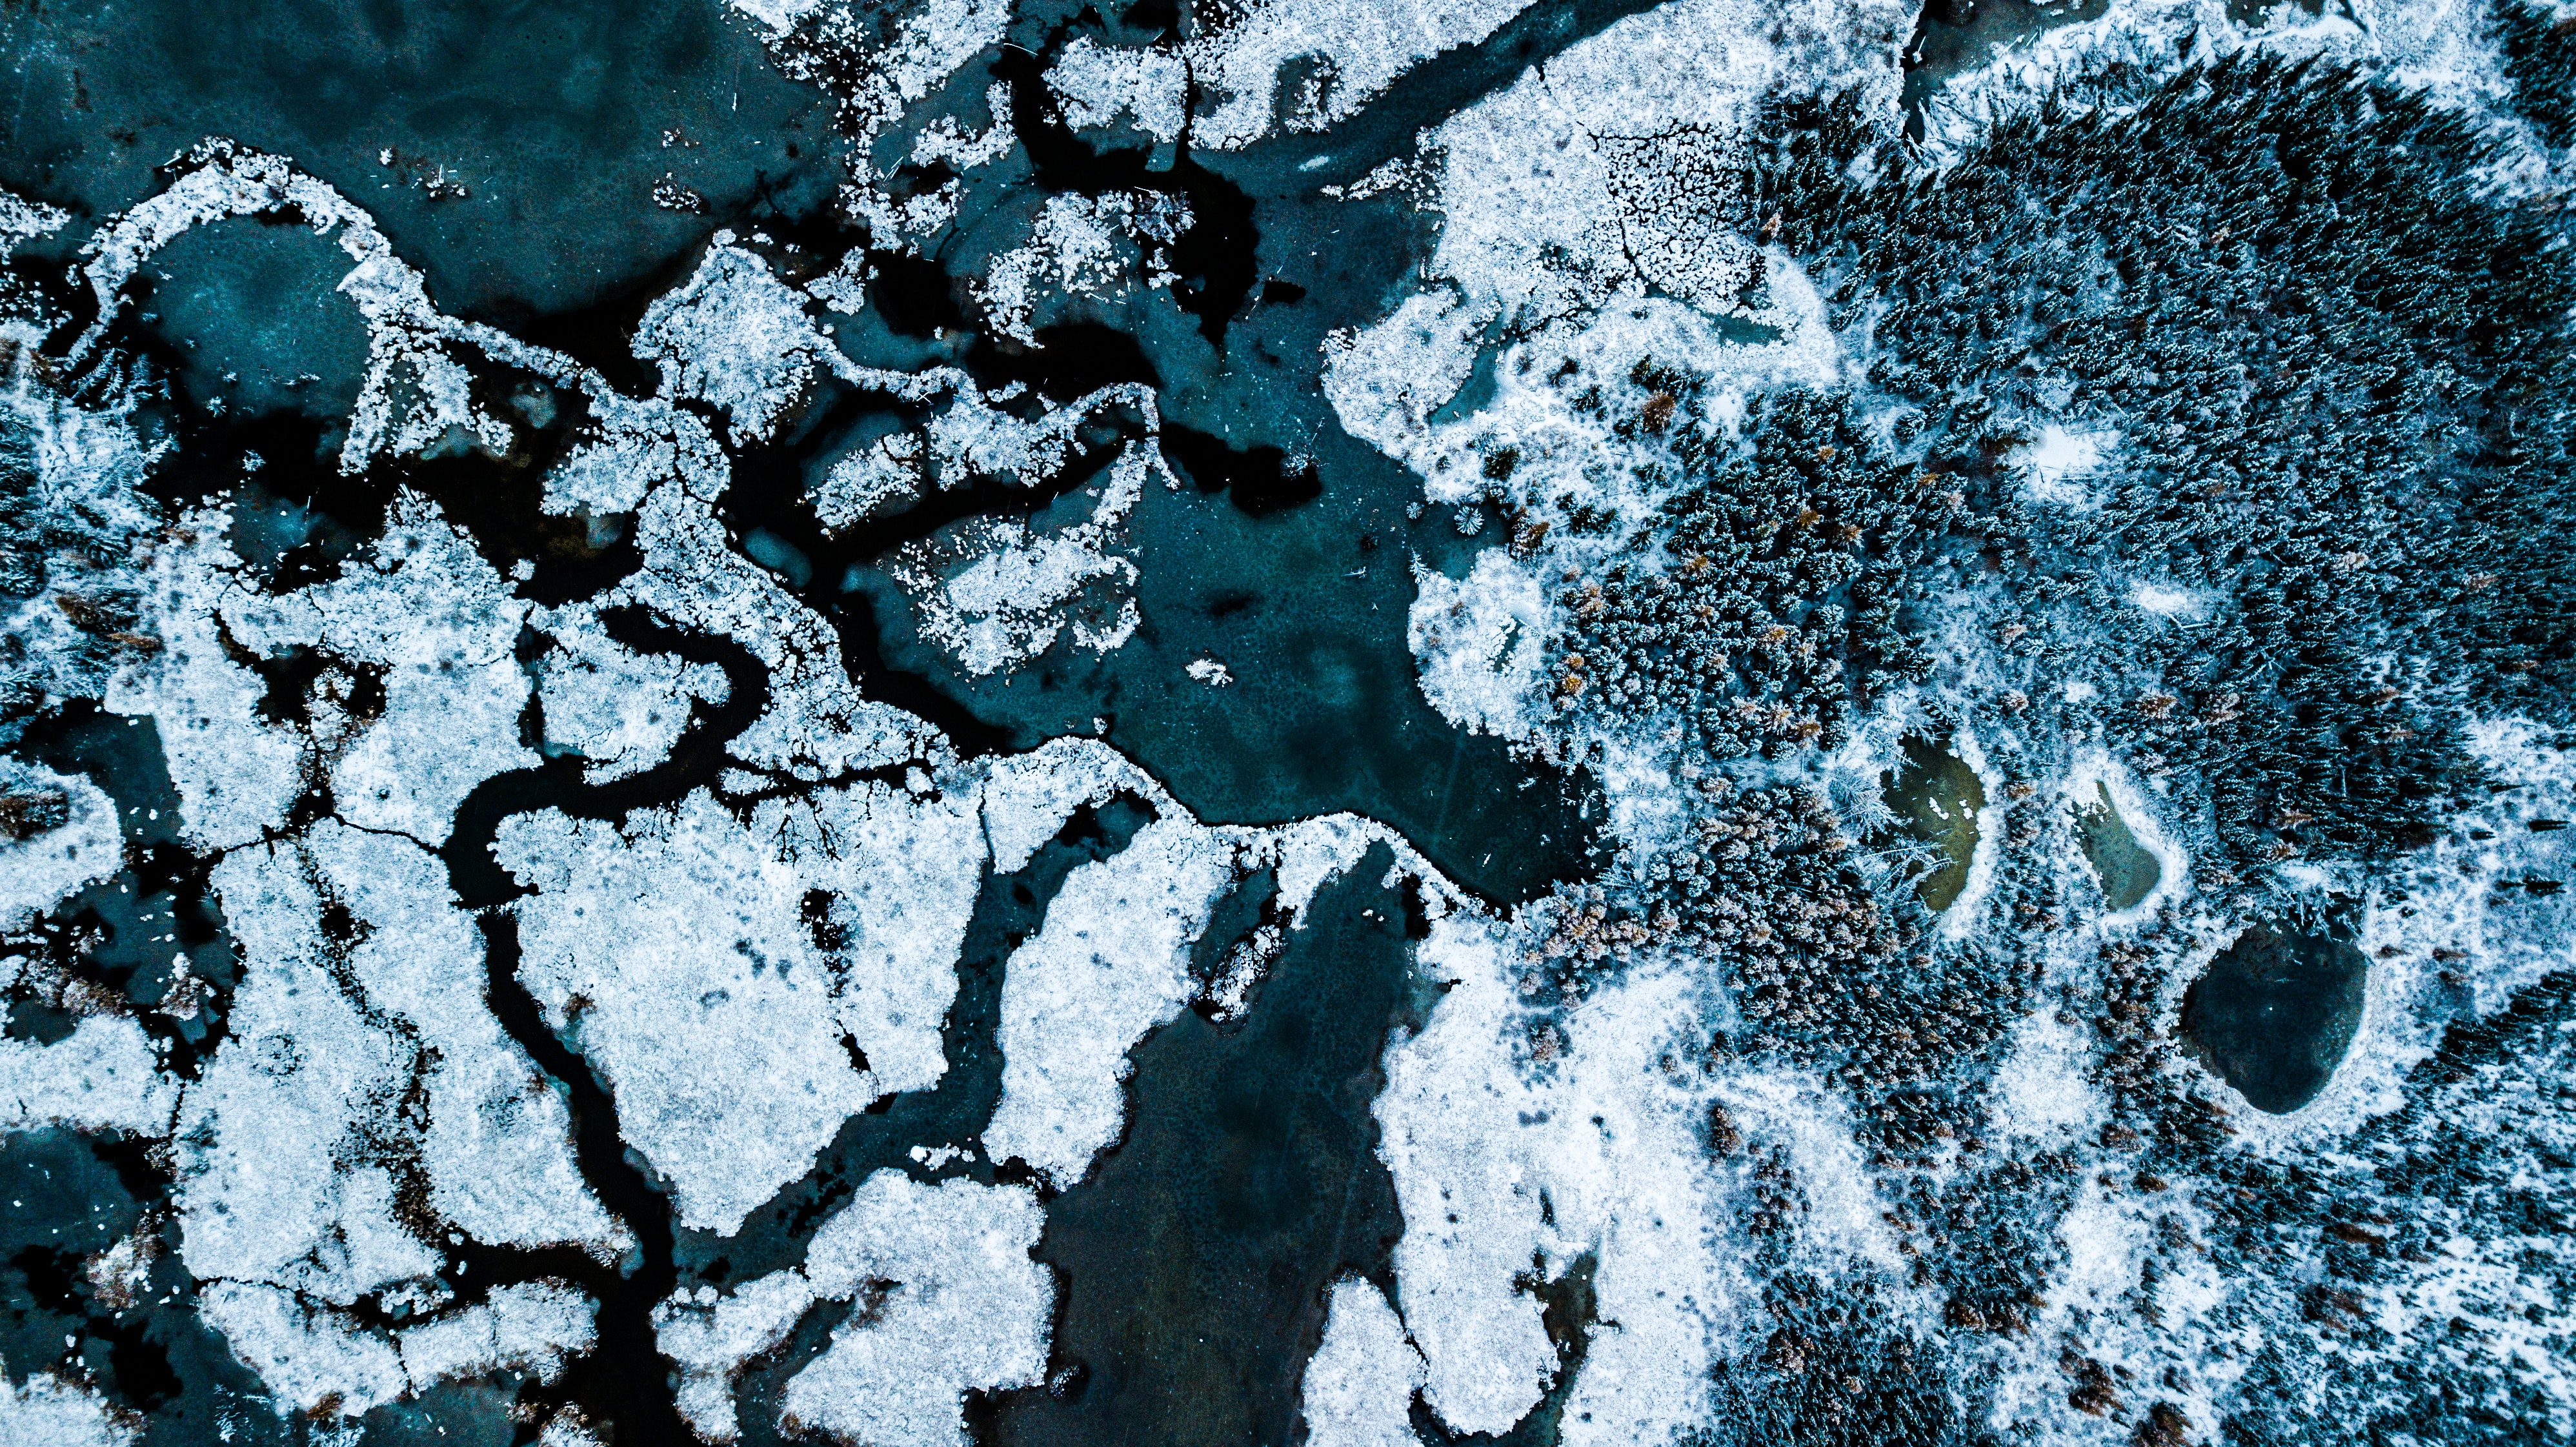
blue, water, pattern, wall, rock, design, close up, organism, world, photography, Colorfulness, metal